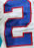
Number: 2